Alec Ogletree

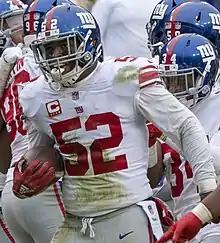
Ogletree with the Giants in 2018

Alec Ogletree (born September 25, 1991) is an American former professional football player who was a linebacker in the National Football League (NFL). He played college football for the University of Georgia and was selected by the St. Louis Rams in the first round of the 2013 NFL draft. He also played in the NFL for the New York Giants, New York Jets, and Chicago Bears.